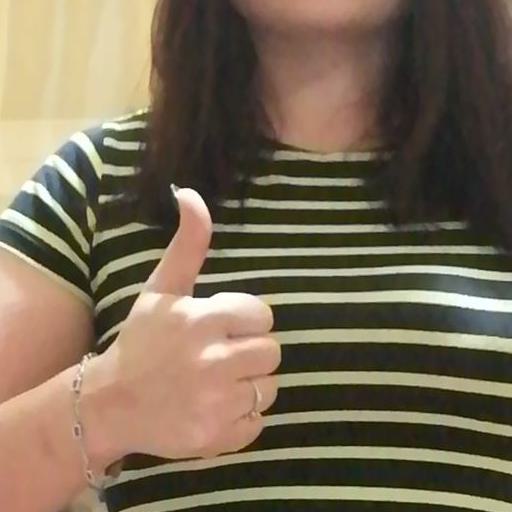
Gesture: like